Sport in South Africa

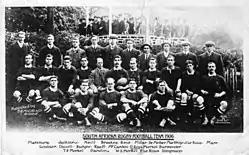
The 1906 Springboks team

Rugby union is the most popular team sport among white South Africans, but in more recent years has garnered a dedicated following among other ethnic groups. The national team is known as the Springboks. South Africa hosted and won the 1995 Rugby World Cup, in what was their first appearance as South Africa emerged from the isolation of the Apartheid era. The defeat of the All Blacks in the final is remembered as one of the most famous South African sporting moments overall. The domestic league – the Currie Cup – is also played annually. From 1996, South Africa fielded sides against teams from Australia and New Zealand in the Super Rugby competition. This was expanded to include teams from Argentina and Japan but, after the COVID-19 pandemic forced the competition to split into three, South Africa left and joined the United Rugby Championship facing teams from Ireland, Scotland, Wales and Italy. This new alignment to the Northern Hemisphere led to South Africa's inclusion in the European Rugby Champions Cup from 2022.